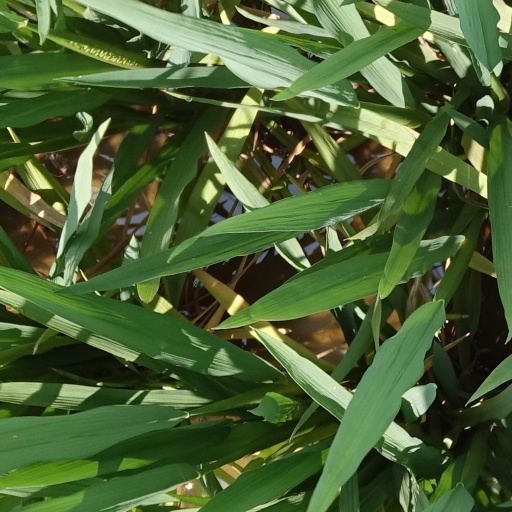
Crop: rice